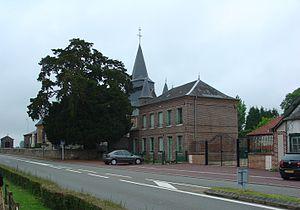
Le centre de la commune
Sainte-Croix-sur-Buchy est une commune française située dans le département de la Seine-Maritime en région Normandie.